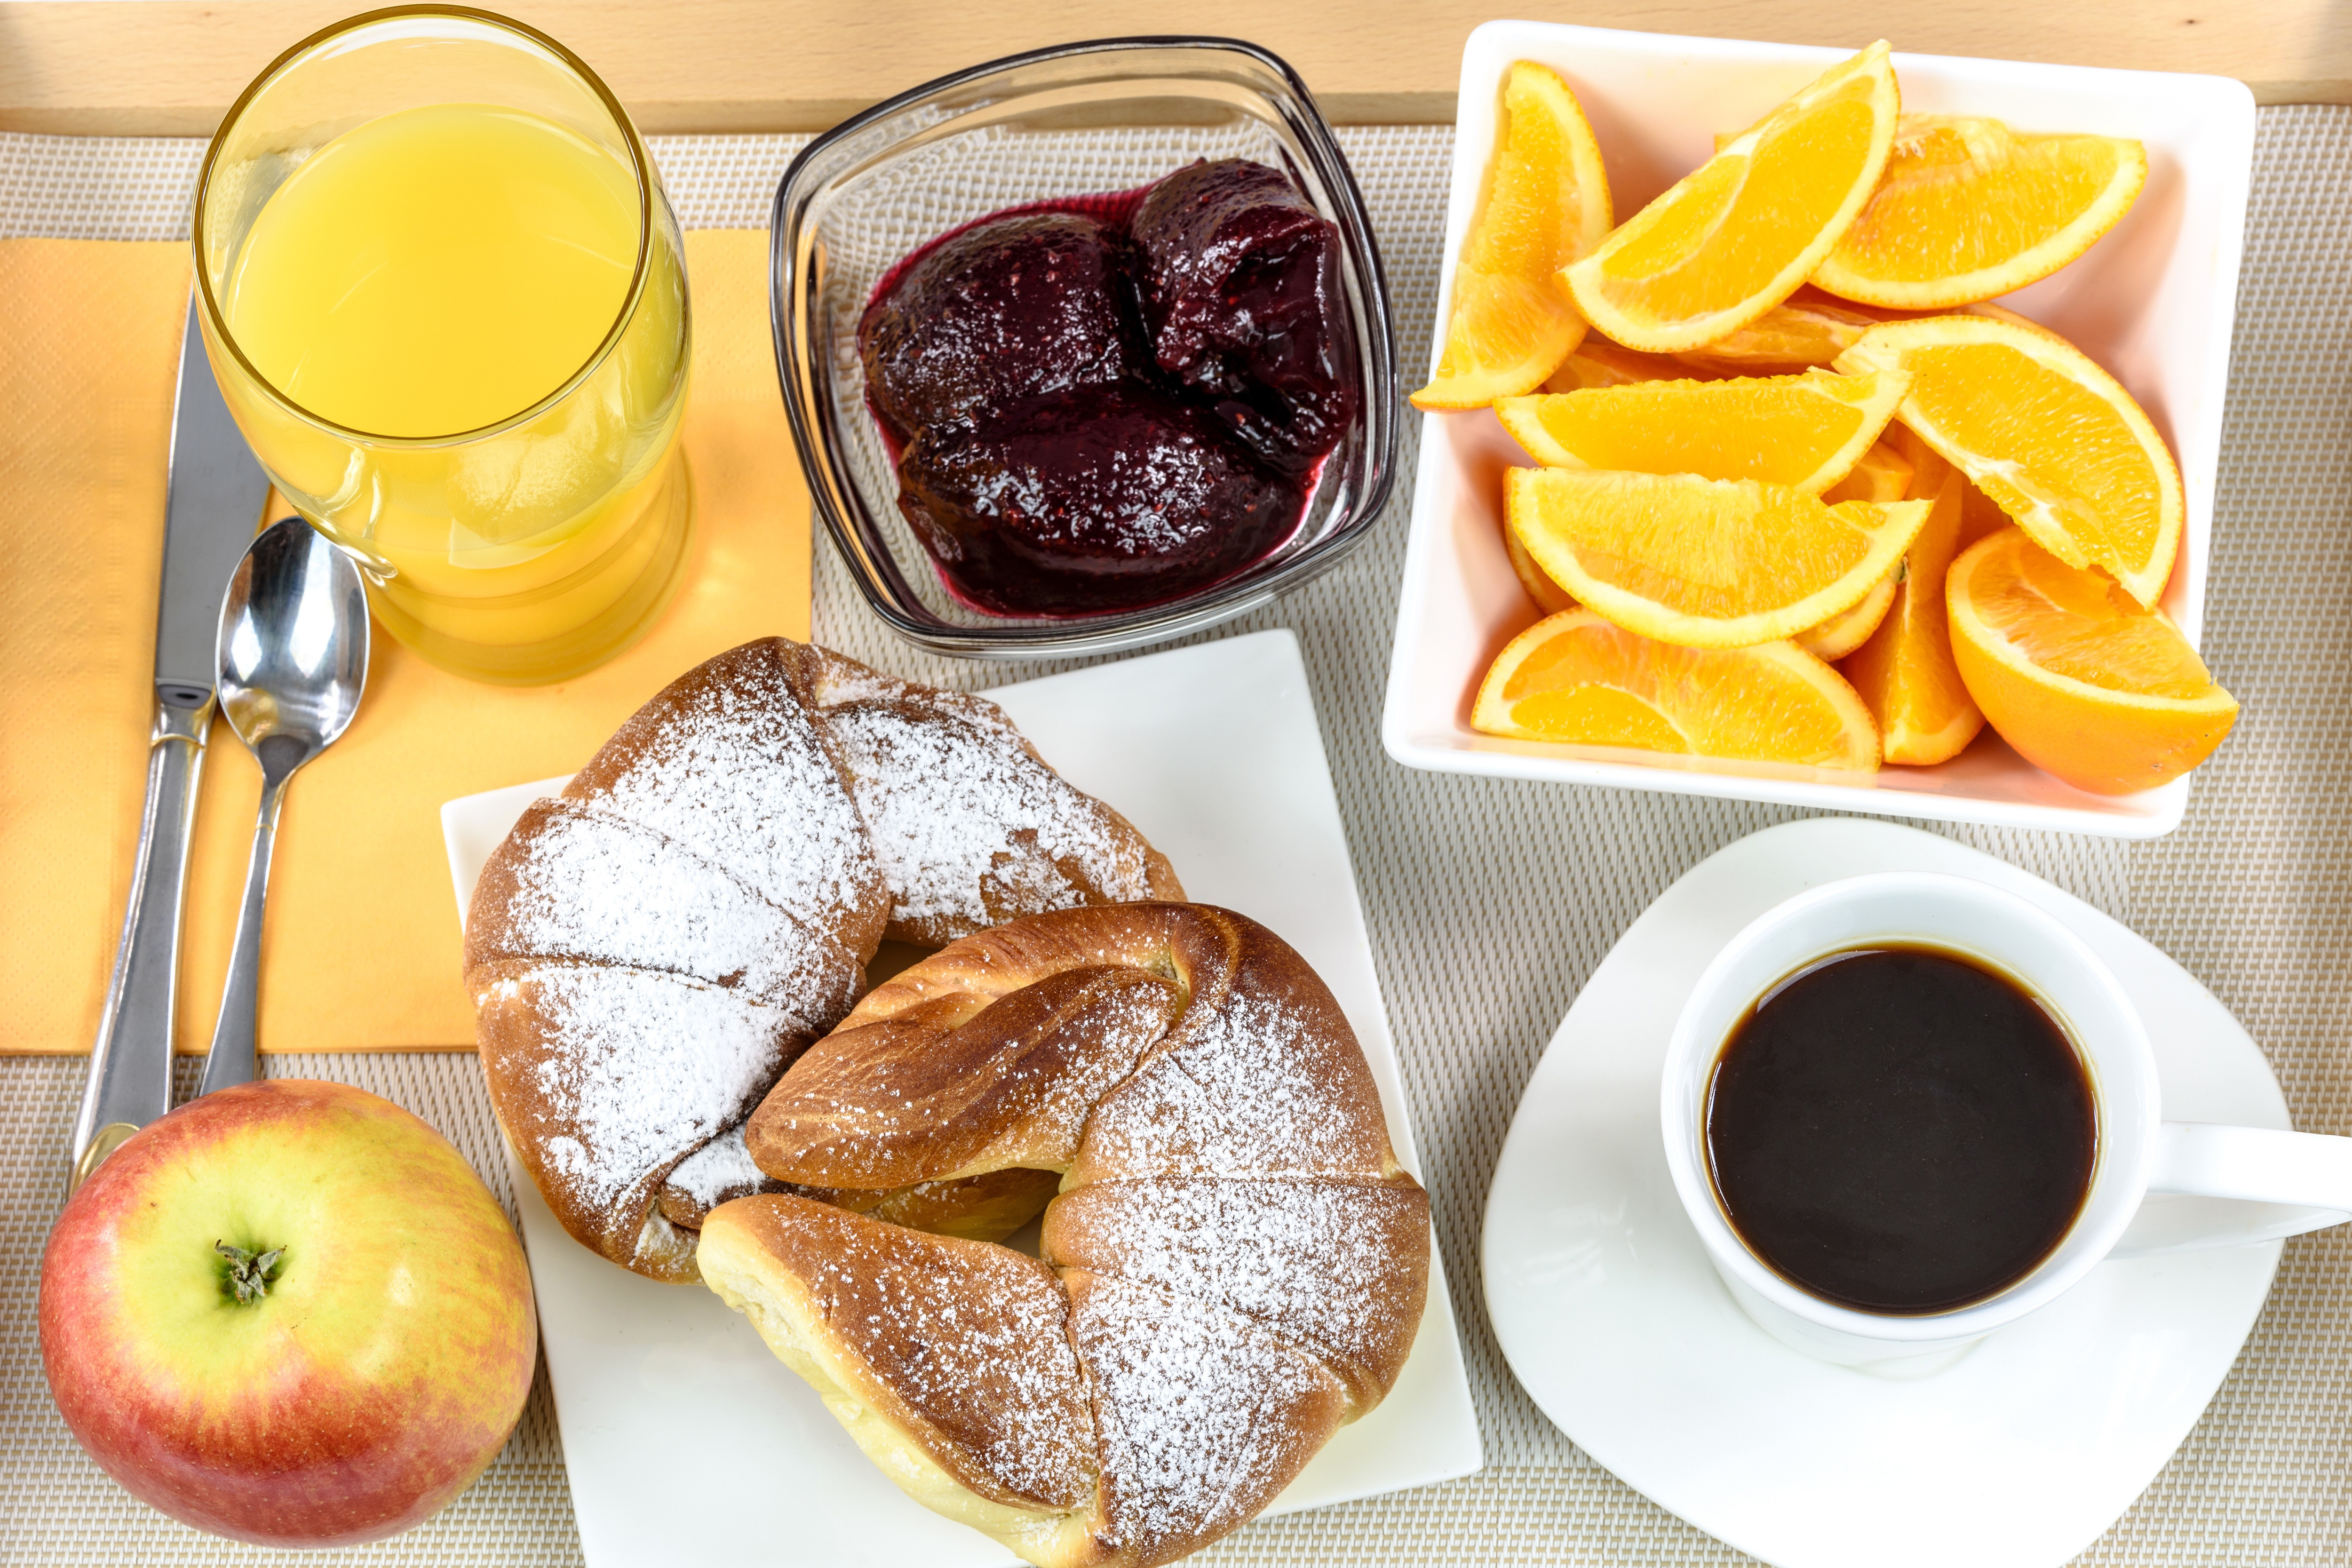
food, breakfast, meal, brunch, dish, ingredient, orange juice, cuisine, produce, orange, fruit, juice, drink, full breakfast